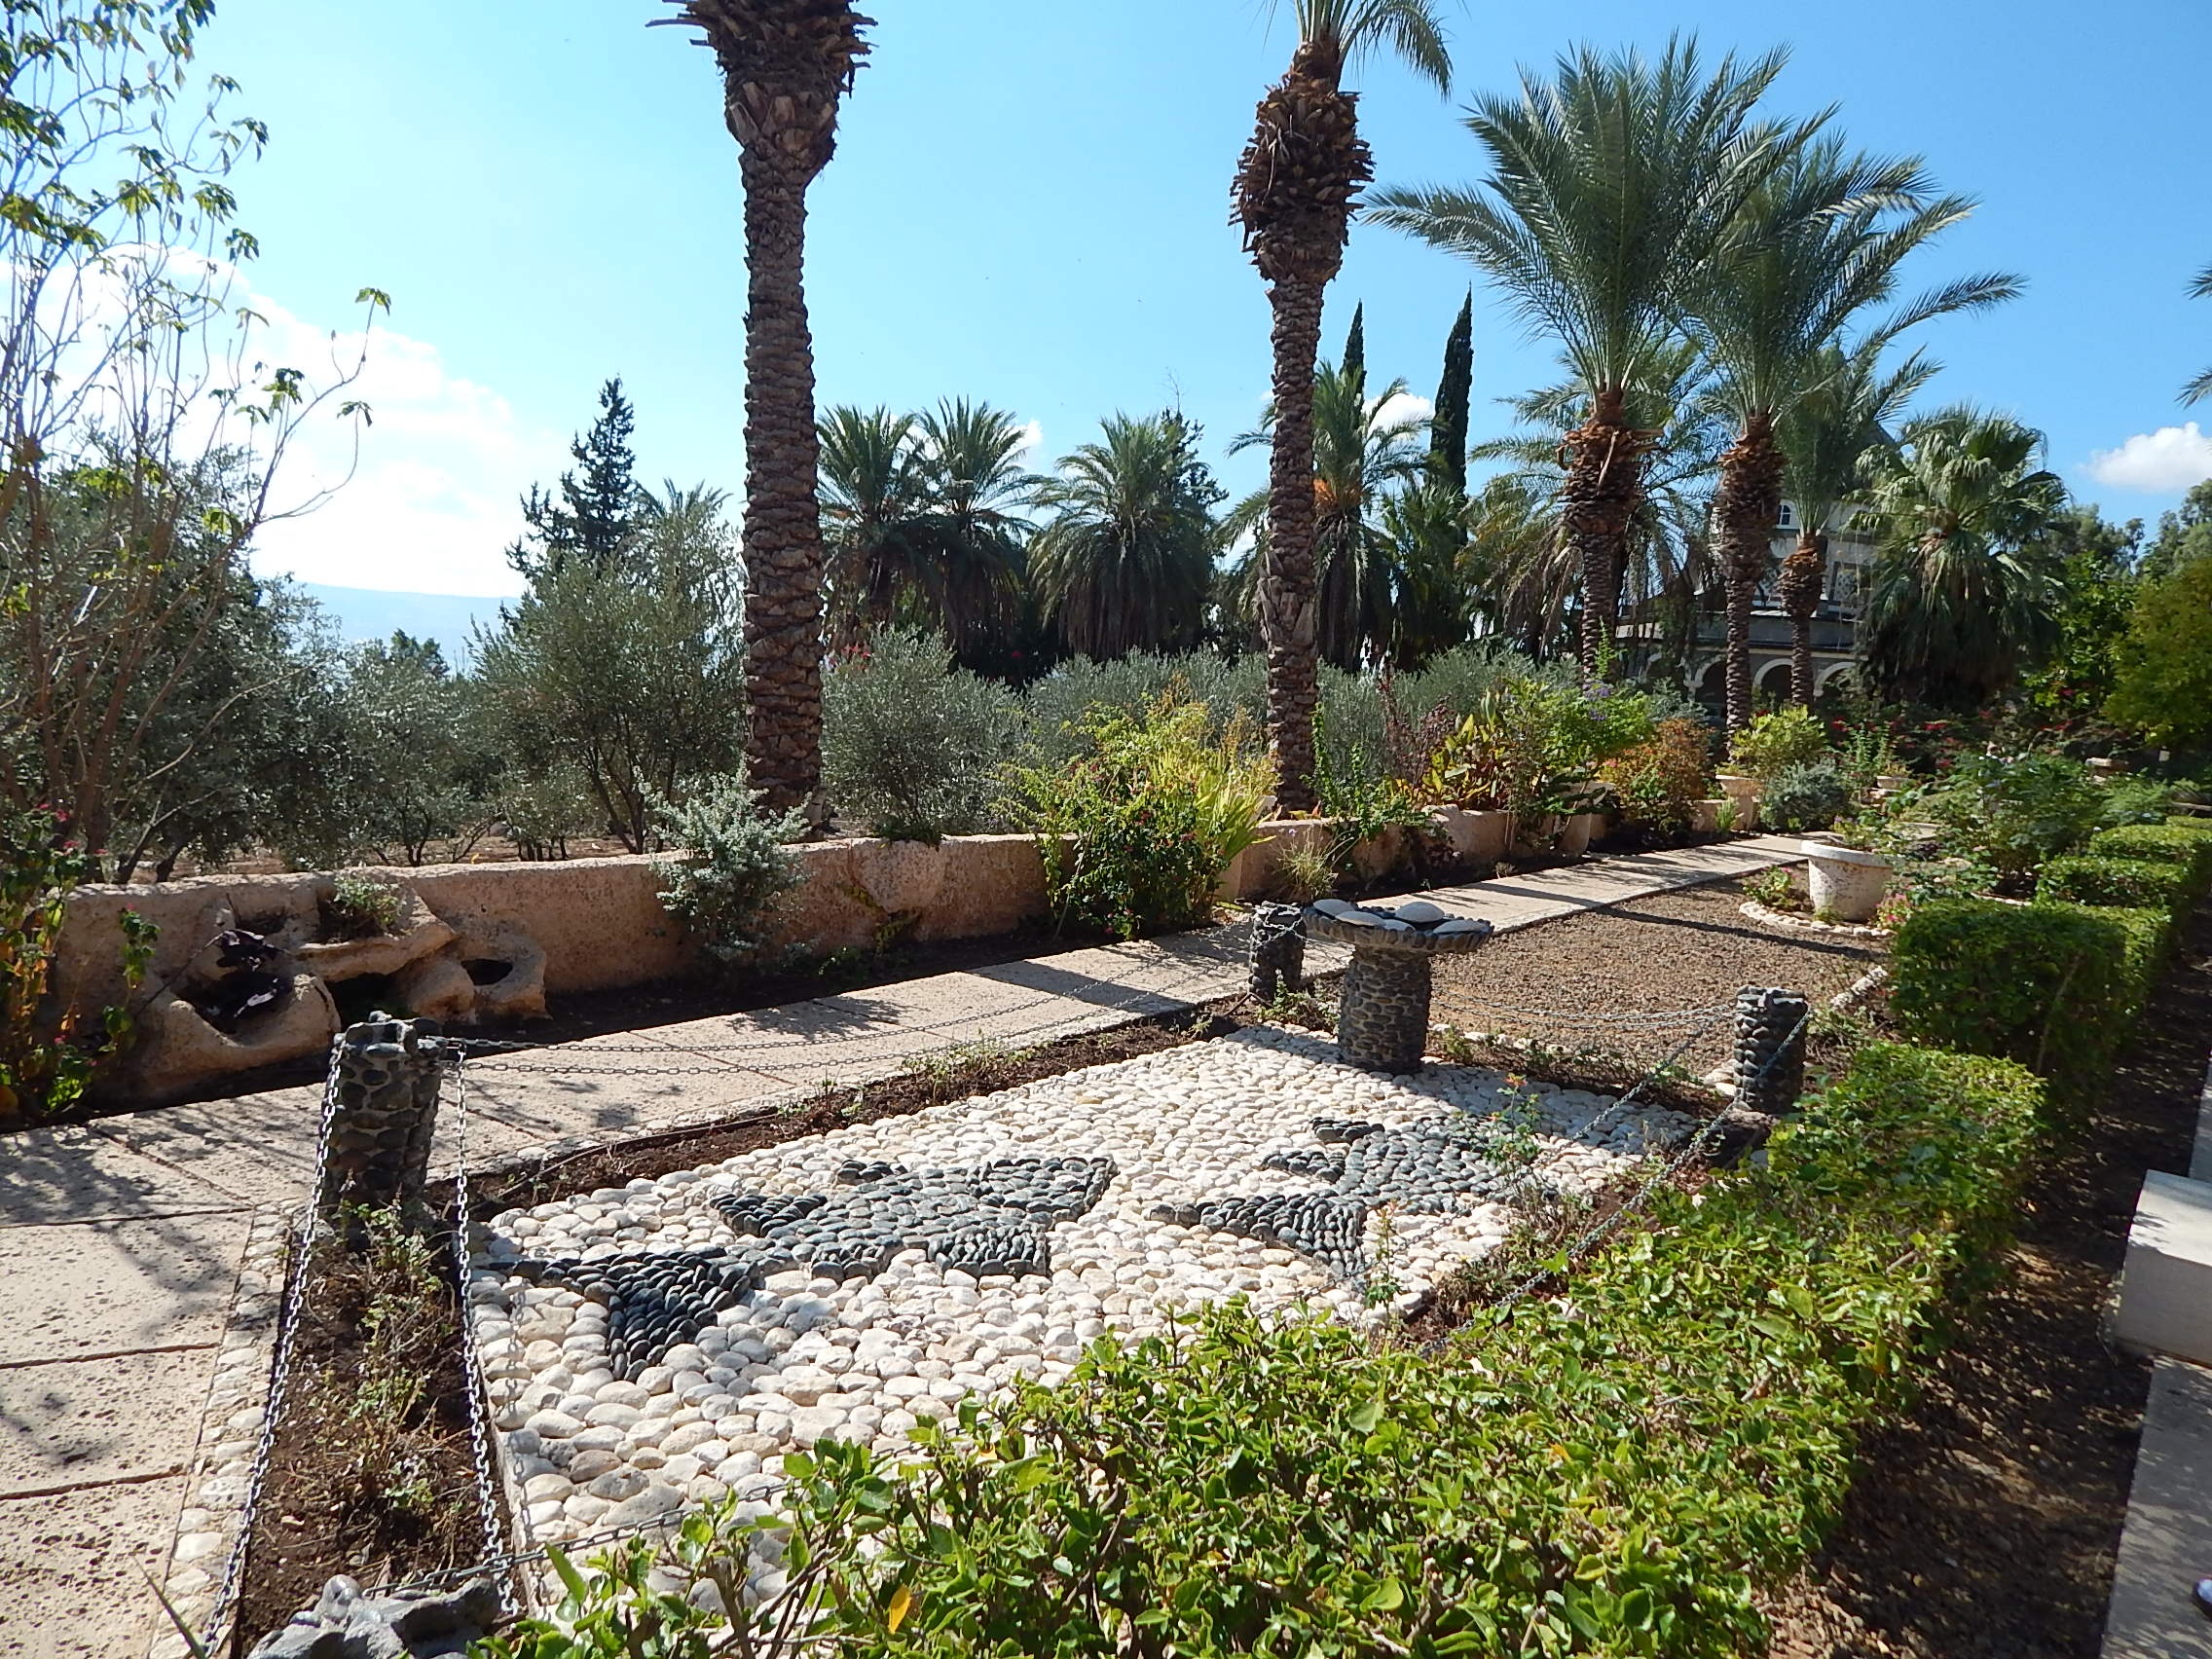
lawn, villa, palm tree, walkway, peace, backyard, religion, ancient, property, church, garden, fish, landscaping, courtyard, meditation, monastery, inspiration, jesus, prayer, christianity, estate, yard, israel, spirituality, real estate, galilee, sea of galilee, beatitudes, landscape architect